Historic synagogues

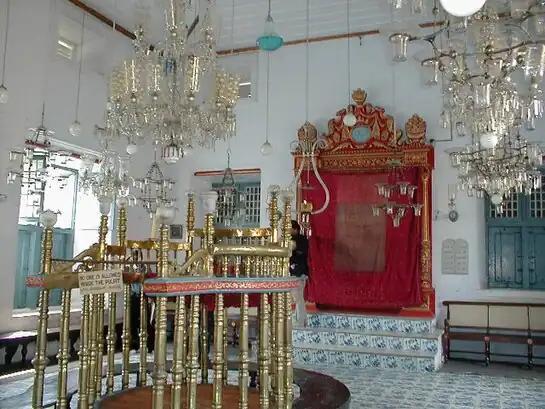
The Paradesi Synagogue in Kochi, India

The oldest of India's synagogue buildings can be found in the state of Kerala, where synagogue construction began during the medieval period. Whereas Kerala's first Jewish houses of prayer said to be from the eleventh through the 13th centuries perished long ago as a consequence of natural disasters, enemy attacks, or the abandonment of buildings when congregations shifted. These extant synagogues, though altered over time, include not only the oldest found on the Indian subcontinent but in the British Commonwealth.